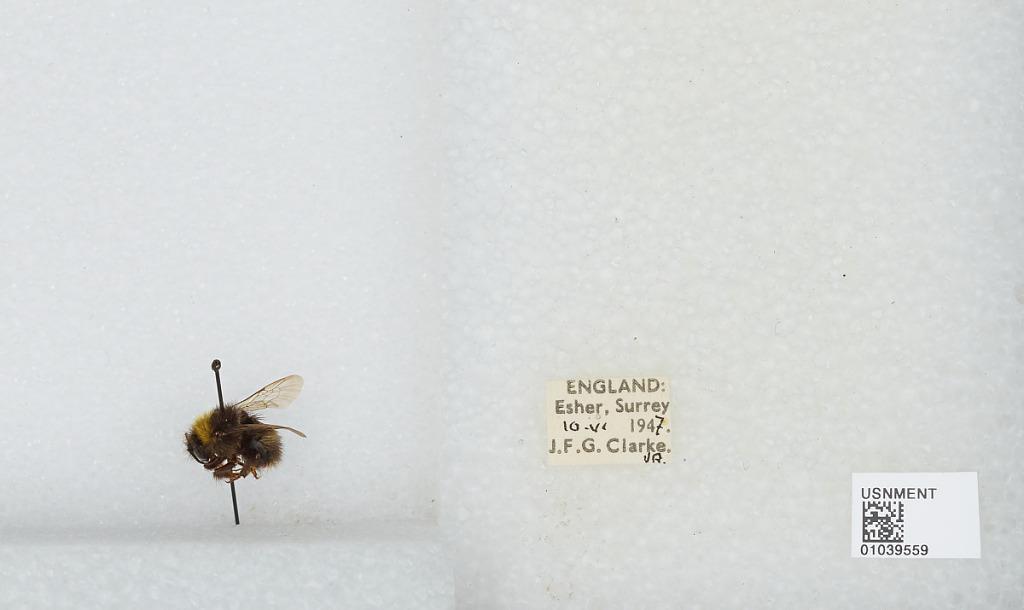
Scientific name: Bombus (Pyrobombus) pratorum (Linnaeus)
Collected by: J. Clarke
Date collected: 1947-6-10
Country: United Kingdom
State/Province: England
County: Surrey
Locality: Esher
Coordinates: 51.3691, -0.365